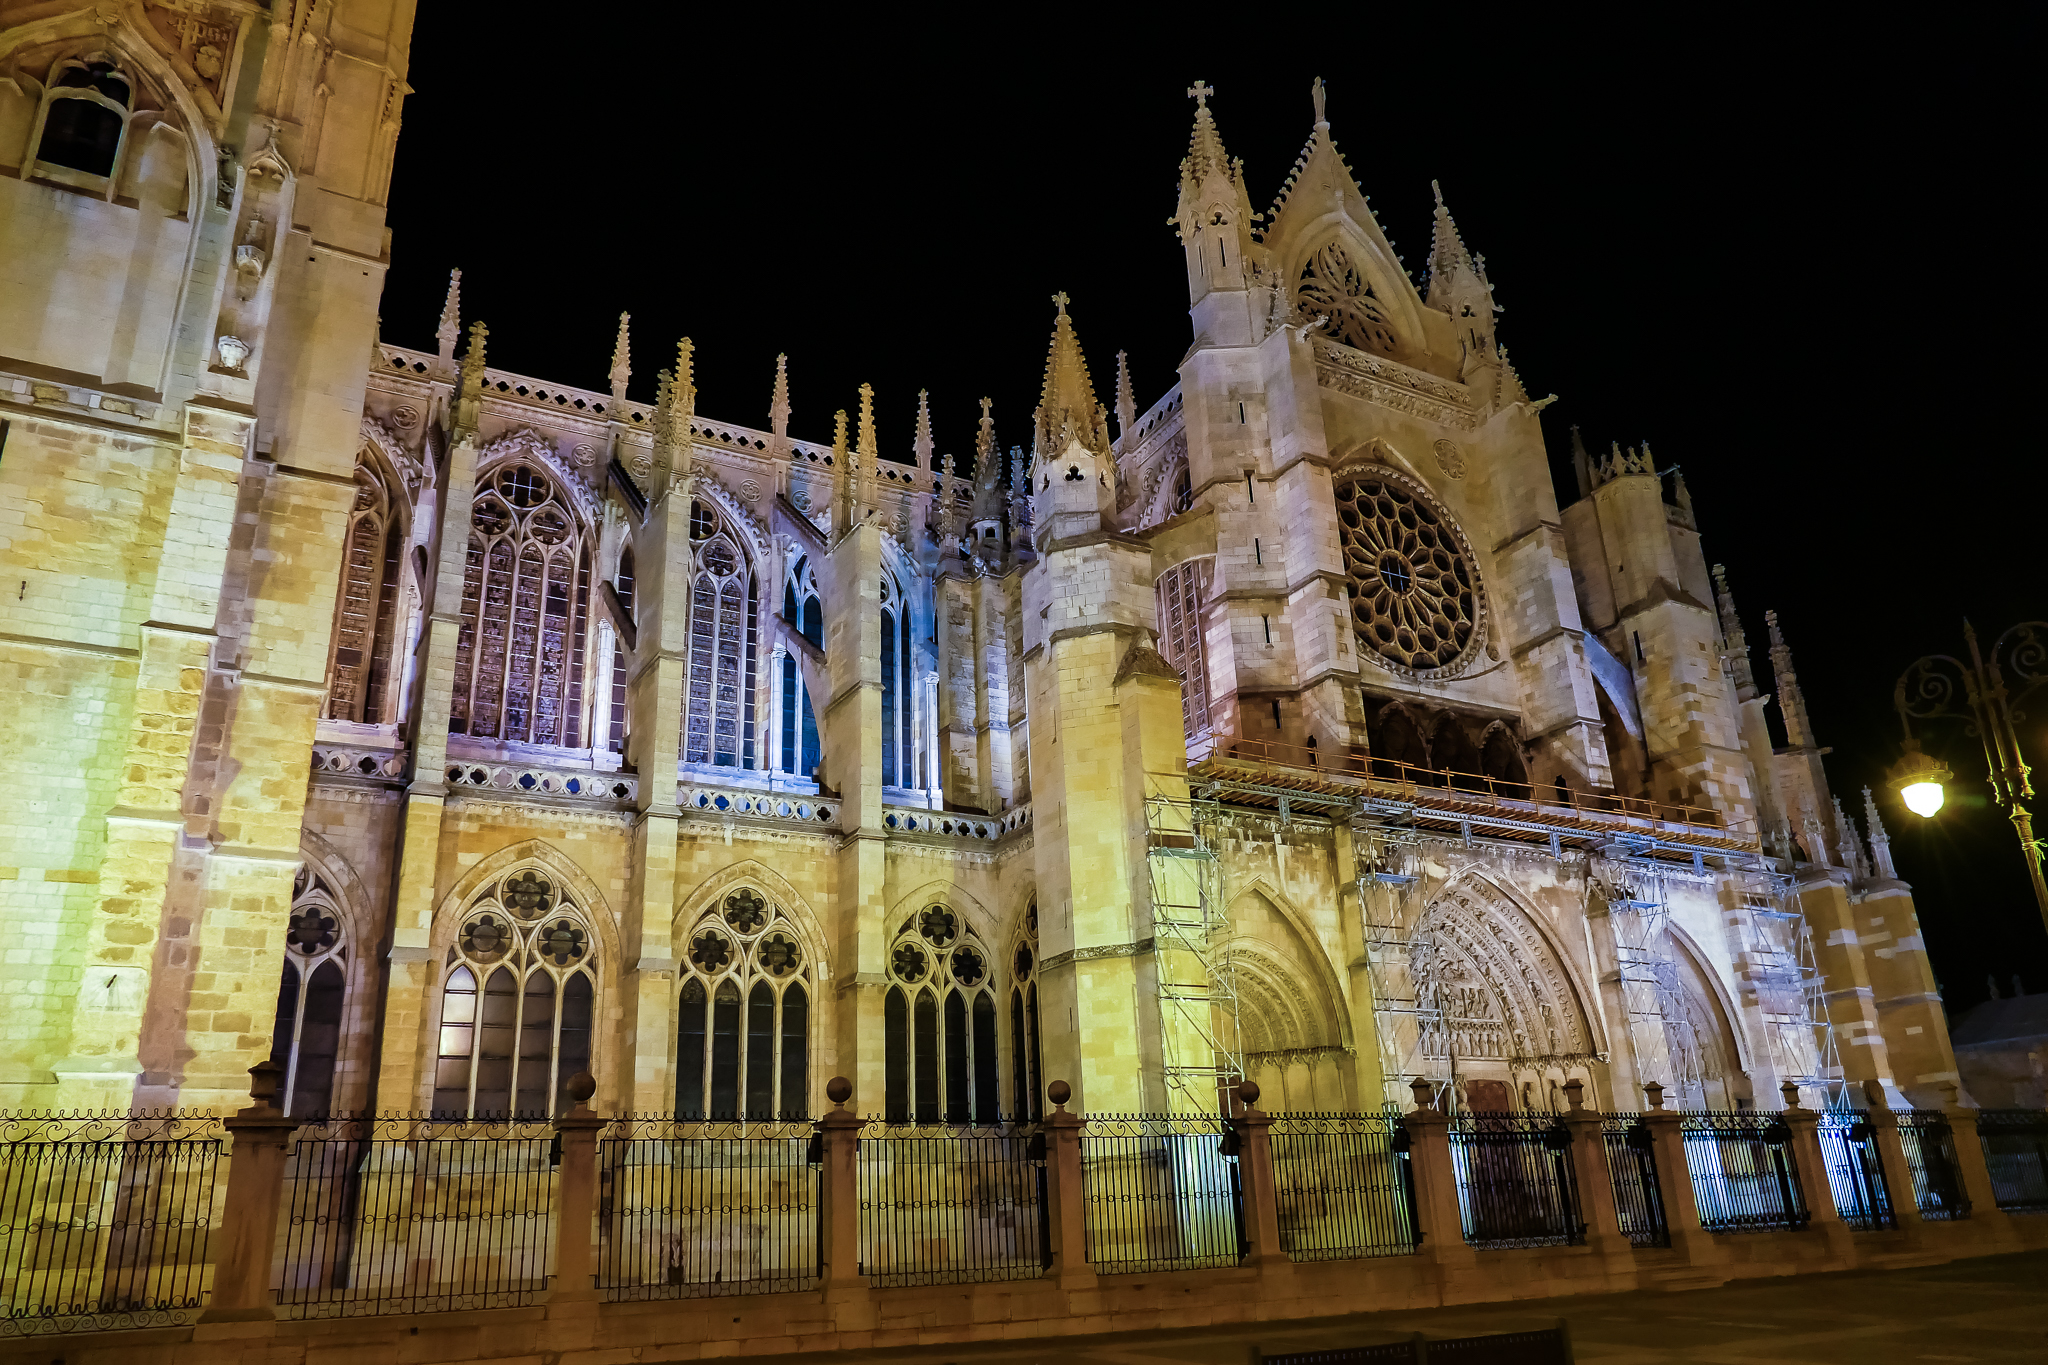
landscape, night, building, landmark, facade, church, cathedral, place of worship, spain, catedral, leon, paisajes, castillayleon, basilica, lumixfz1000, fz1000, espana, ggl1, xovesphoto, nocturnas, panasoniclumixfz1000, catedraldeleon, gothic architecture